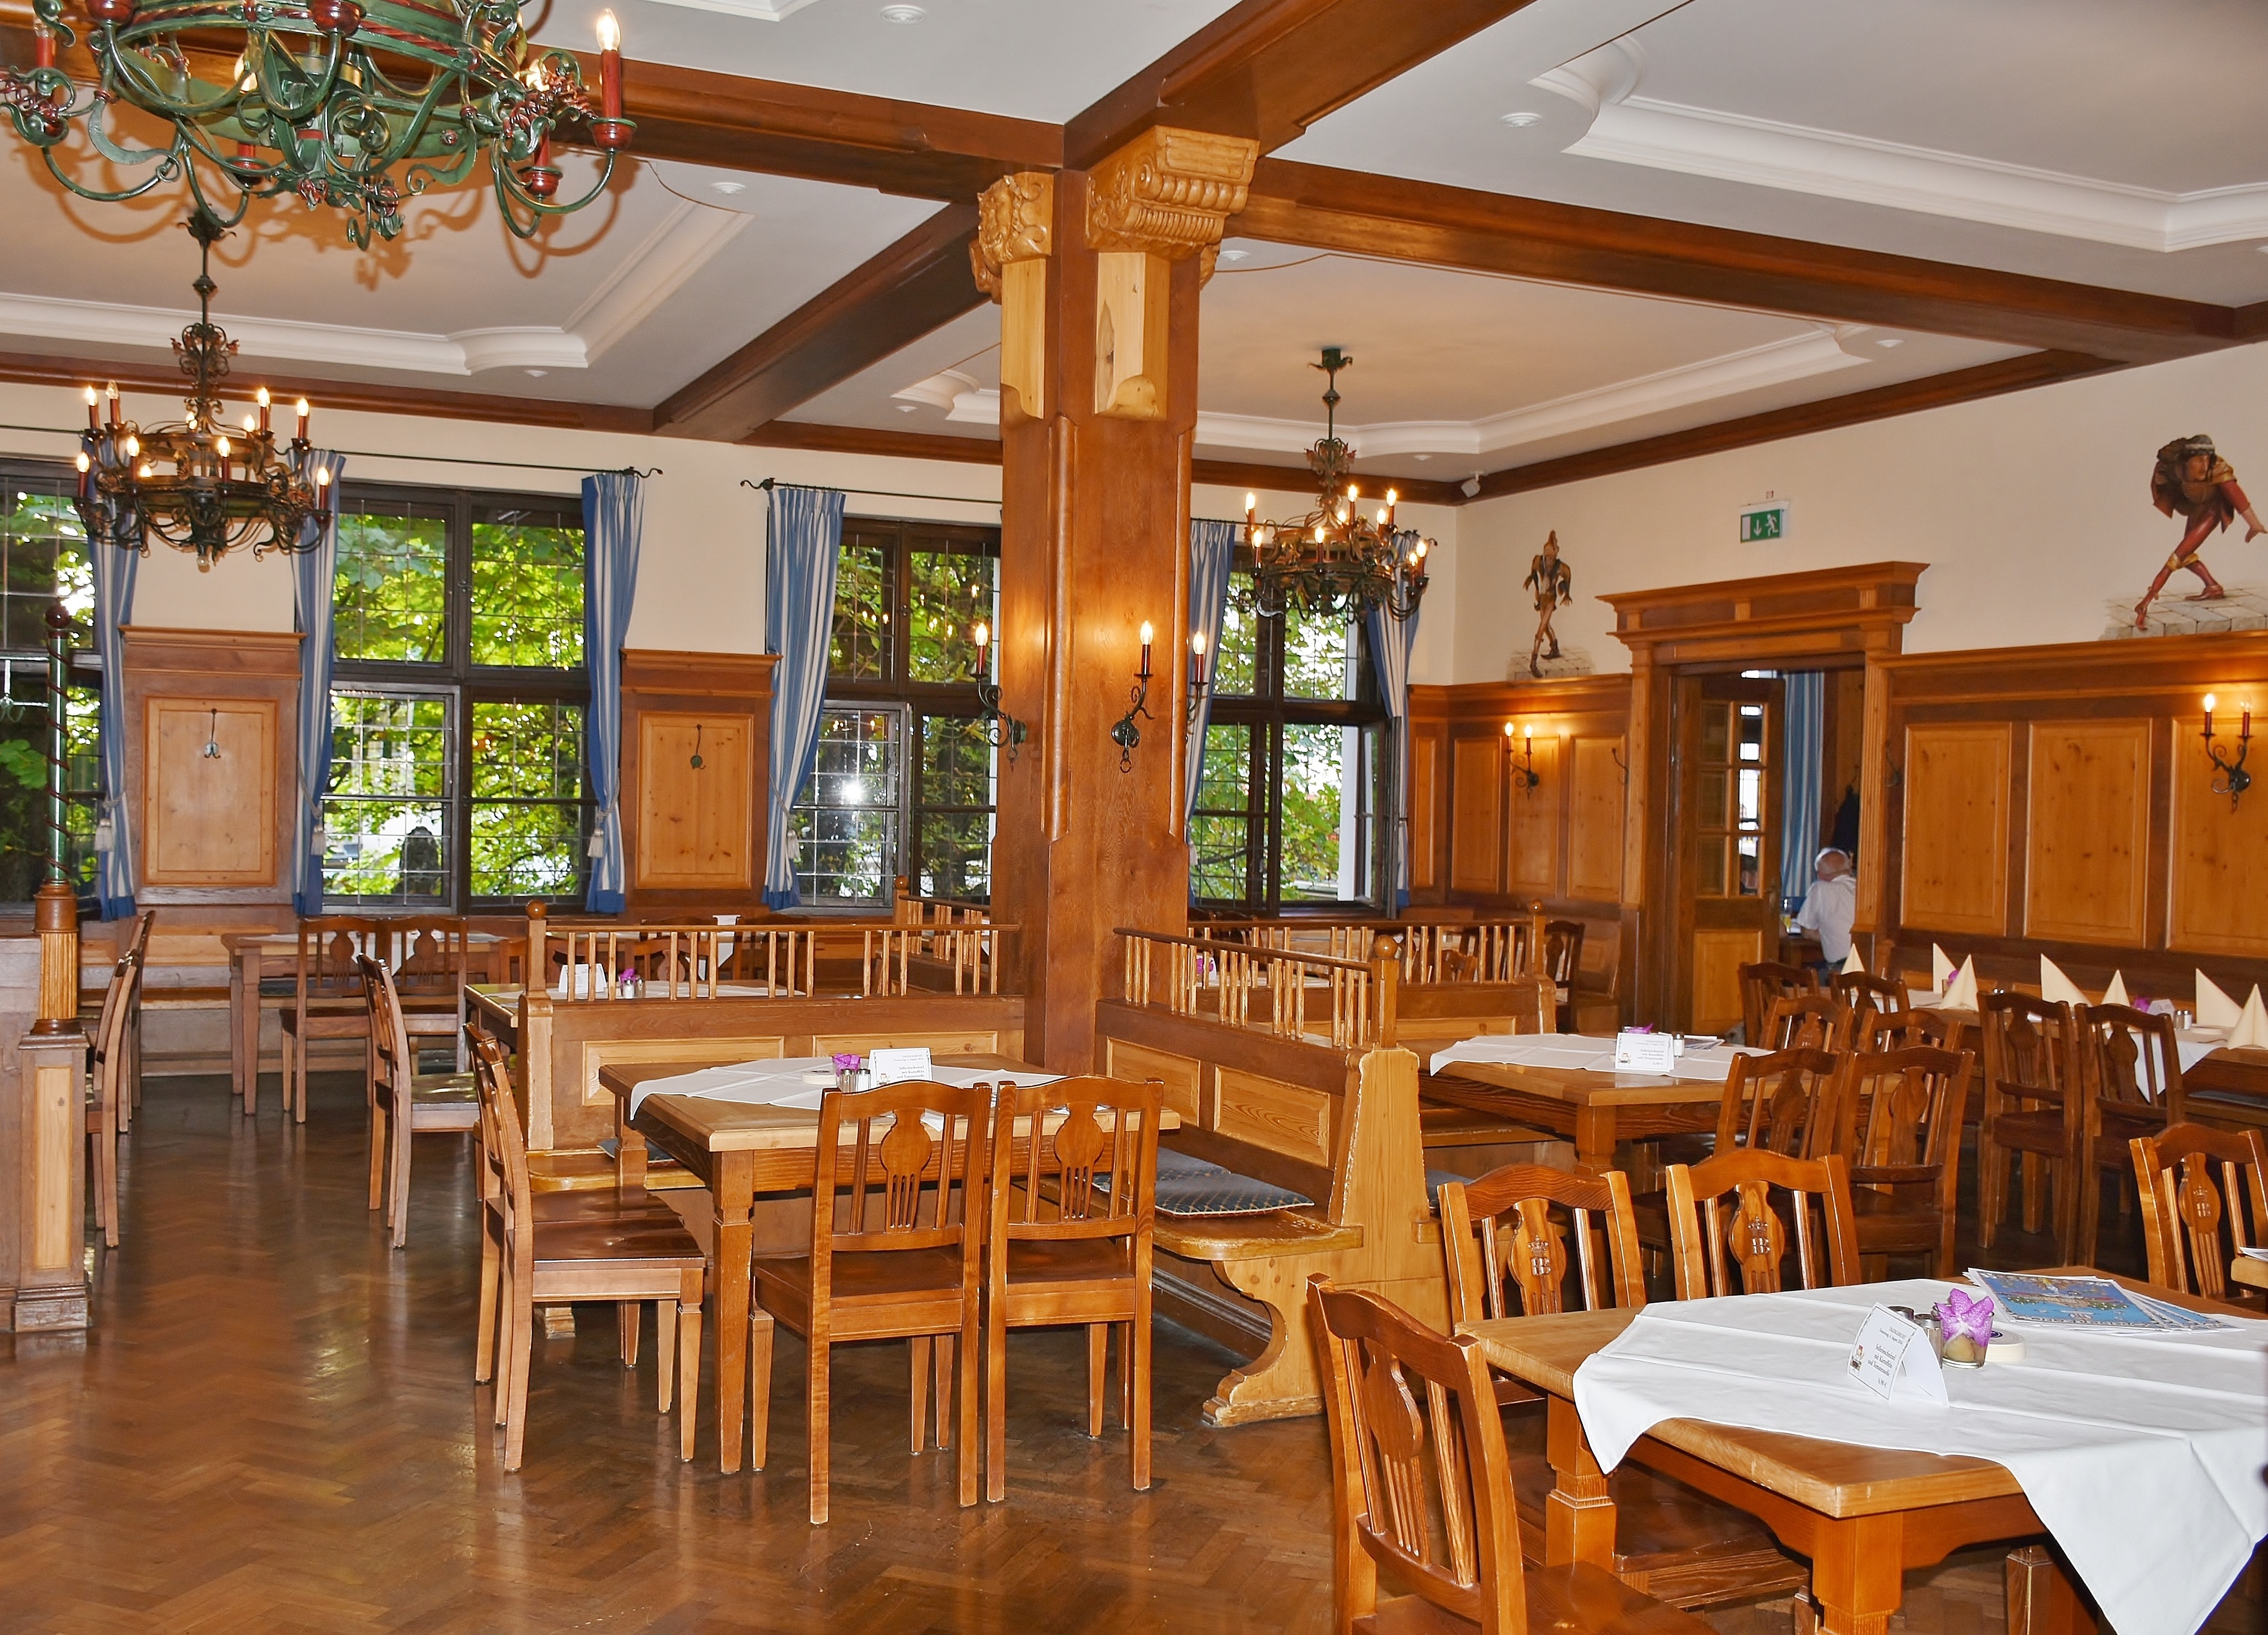
seating, seat, restaurant, property, diner, drink, room, eat, beer, chairs, resort, bavaria, seats, local, estate, inn, munich, hofbrauhaus, real estate, dining room, dining tables, function hall